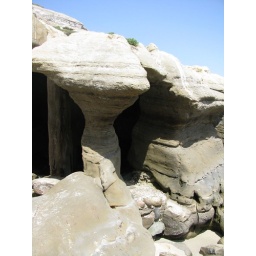
Cool rock formations down by the beach in La Jolla.